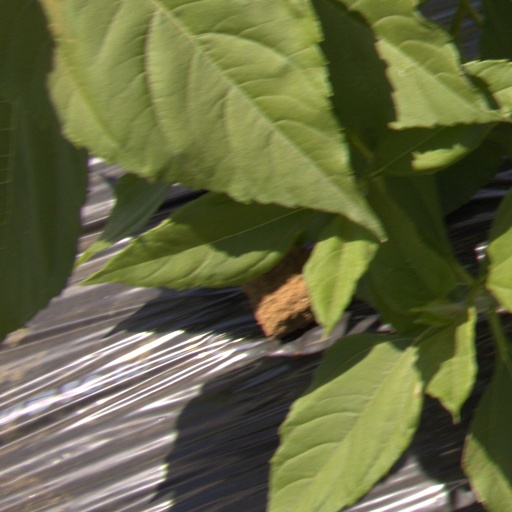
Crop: Jerusalem artichoke